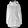
Label: Coat